SS Politician

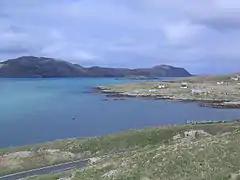
View of South Uist from Eriskay; the small island of Calvay lies in the middle of the sound.

In 1941 all wrecks came under the protection of the Merchant Shipping Act 1894. Part IX, paragraph 536 of the Act covered "Interfering with wrecked vessel or wreck", and stated that: